Ronald Mulder

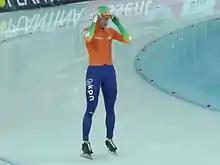
Mulder in 2013

Ronald Mulder (born 27 February 1986) is a Dutch speed skater. He won bronze in the men's 500 metres event at the 2014 Winter Olympics in Sochi, Russia, and finished sixth in the men's 500 metres event at the 2012 World Single Distance Championships. His twin brother, Michel Mulder, is also a speed skater. Both competed in the 2017 World Games in Wrocław, Poland representing the Netherlands in 500 metres sprint and 200 metres time trial. He competed in the 2018 Winter Olympics in the men's 500 metres event, finishing in 7th place.